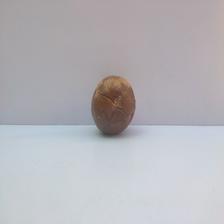
Size: Spoiled